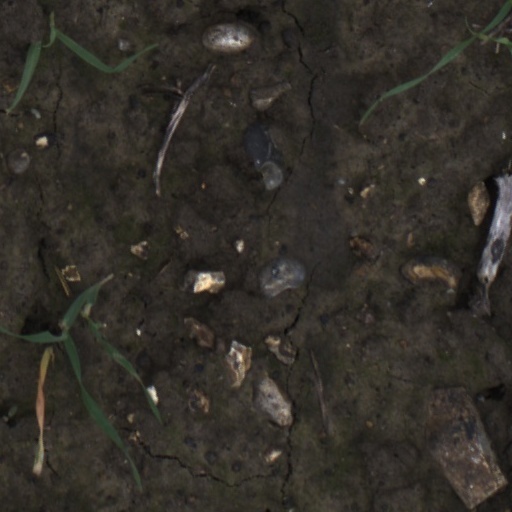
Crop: wheat